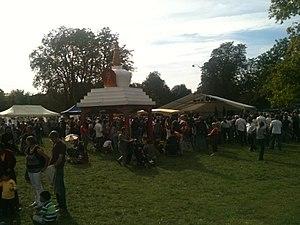
La communauté tibétaine en France, aussi désignée sous le nom de Tibétains français, existe depuis les années 1960, après l'arrivée de 4 Tibétains en 1960, suivis d'un groupe de 20 jeunes tibétains, à l'initiative d'André Malraux.